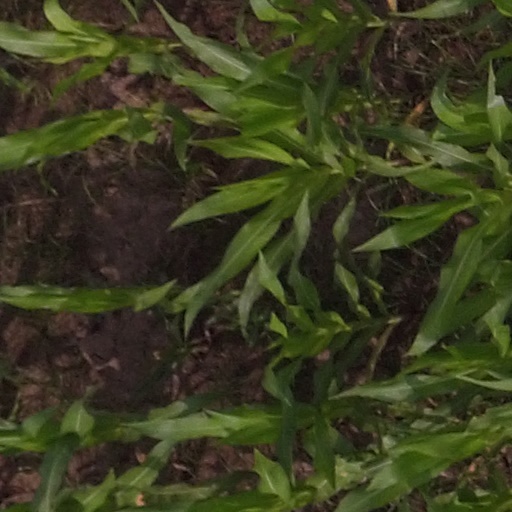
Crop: maize; corn